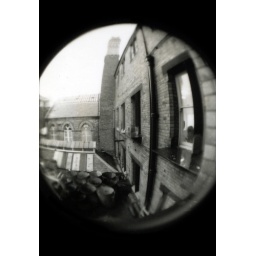
The building from a window in our studio. Arkwright Building.